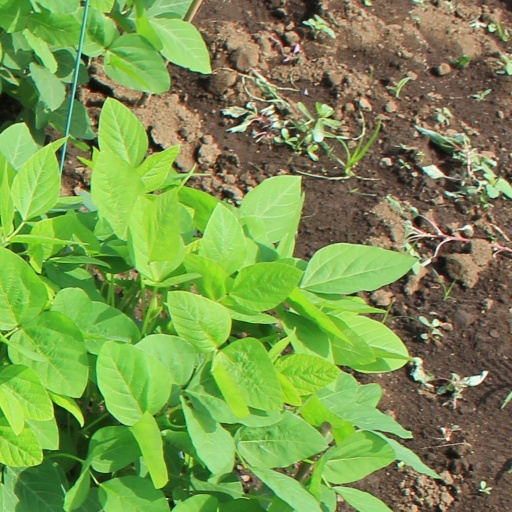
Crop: soybean